Tyneview Park

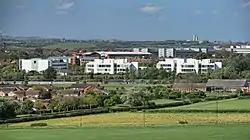
Government buildings at Tyneview Park seen from the Rising Sun Country Park

Tyneview Park is a large government office site in Benton, Newcastle upon Tyne, England. Tyneview Park is home to many departments of The Pension Service, a sector of the Department for Work and Pensions and HMRC.